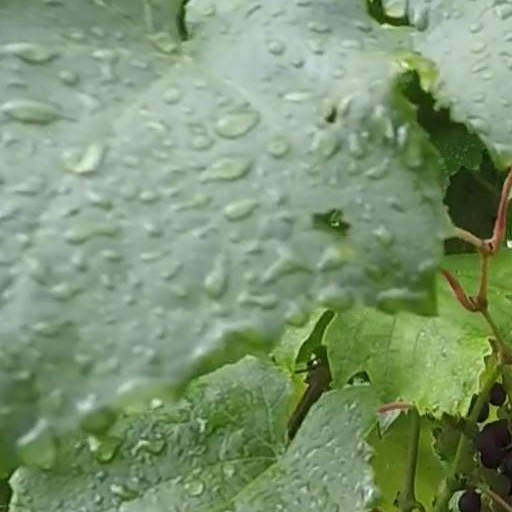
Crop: grape